Montgomery Street School

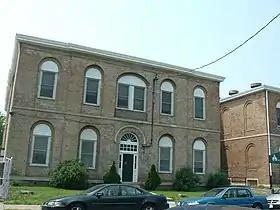
The Montgomery Street School in 2007

It was formerly the Emma Dolfinger School, a public elementary school. Until 2008, the building was used by Portland Christian School as an elementary school, but Portland Christian has since consolidated the elementary school into its Portland Ave. campus one block to the south.